Mannheim Kurpfalzbrücke–Edingen–Heidelberg railway

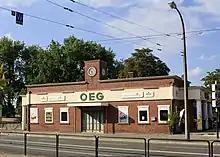
Mannheim Kurpfalzbrücke station, opened in 1891

Although Mannheim and Heidelberg were already connected by the Rhine Valley Railway since 1840, there were efforts in the 1880s to build a narrow-gauge railway between these cities in order to connect the smaller towns along the Neckar.